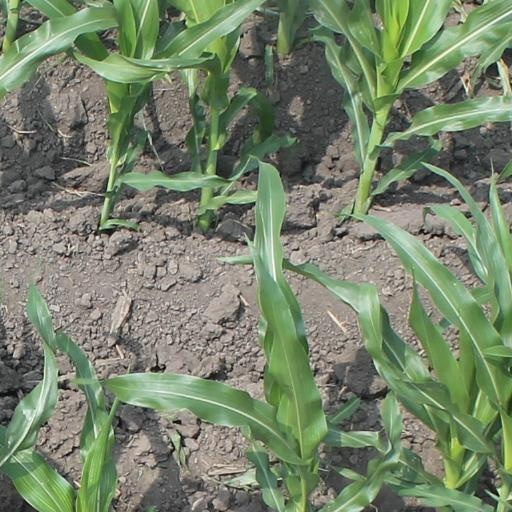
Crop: maize; corn